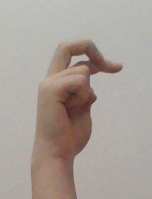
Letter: zay